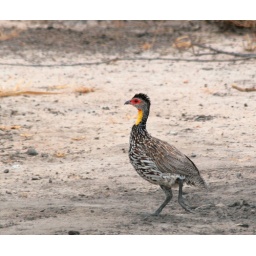
This chicken like bird is commom in northern tanzania. donald goldsobel